Thomas Myddelton (younger)

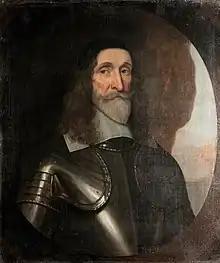
Sir Thomas Myddelton, copy of a portrait of c.1650

Sir Thomas Myddelton (1586–1666) of Chirk Castle, Denbighshire, was an English-born Welsh landowner, politician, and military officer. He became a Member of Parliament in 1624; during the First English Civil War he was a prominent Parliamentarian general, despite having no previous military experience.